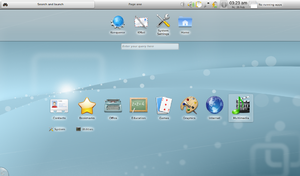
Kubuntu / Galleri
Kubuntu er en officiel afledt udgave af Ubuntu, der i stedet for at anvende GNOME, anvender KDE Plasma Desktop. Systemet er en del af Ubuntu-projektet, og bruger dermed det samme underliggende system. Det er muligt at installere KDE Plasma Desktop sammen med Unity skrivebordsmiljøet på samme maskine. Alle Kubuntus pakker deles med Ubuntu. Envidere bliver Kubuntu udgivet på samme tid som Ubuntu.